Franz Schubert

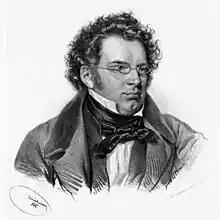
Franz Schubert by Josef Kriehuber (1846)

During the early 1820s, Schubert was part of a close-knit circle of artists and students who had social gatherings together that became known as "Schubertiads." Many of them took place in Ignaz von Sonnleithner's large apartment in the Gundelhof (Brandstätte 5, Vienna). The tight circle of friends with which Schubert surrounded himself was dealt a blow in early 1820. Schubert and four of his friends were arrested by the Austrian police who, in the aftermath of the French Revolution and Napoleonic Wars, were on their guard against revolutionary activities and suspicious of any gathering of youth or students. One of Schubert's friends, Johann Senn, was put on trial, imprisoned for over a year, and then permanently forbidden to enter Vienna. The other four, including Schubert, were "severely reprimanded", in part for "inveighing against [officials] with insulting and opprobrious language". While Schubert never saw Senn again, he did set some of his poems, "Selige Welt" (D. 743) and "Schwanengesang" (D 744), to music. The incident may have played a role in a falling-out with Mayrhofer, with whom he was living at the time.